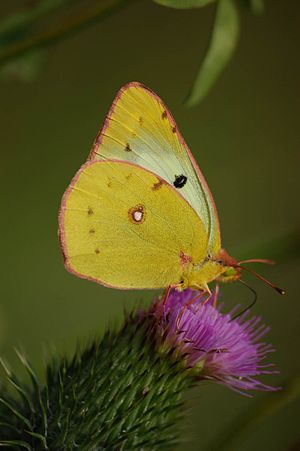
Gul høsommerfugl / Billeder
Gul høsommerfugl er en sommerfugl i hvidvingefamilien. Den er udbredt i Europa fra Spanien gennem Frankrig og Mellemeuropa ind i Rusland og videre mod nord til Karelen. I Danmark er arten en uregelmæssig trækgæst, der især ses i den østlige og sydlige del af landet.